Robert II of Scotland

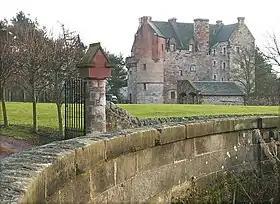
Dairsie Castle where the 1335 Parliament was held

In May 1334, the situation looked dire for the house of Bruce and David II gained safety in France. Robert set about winning back his lands in the west of Scotland. Strathbogie came over to the Bruce interest after disagreements with his fellow "disinherited" but his fierce opposition to Randolph came to a head at a Parliament held at Dairsie Castle in early 1335 when Strathbogie received the support of Robert. Strathbogie once again changed sides submitting to the English king in August and was made Warden of Scotland. Robert likely submitted to Edward in September 1335 relinquishing the guardianship by early December.